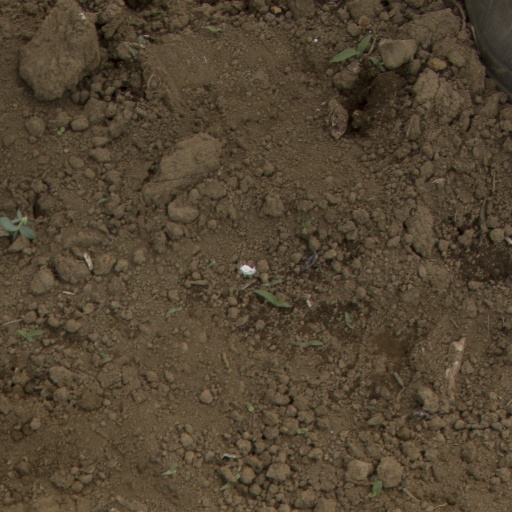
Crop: Jerusalem artichoke